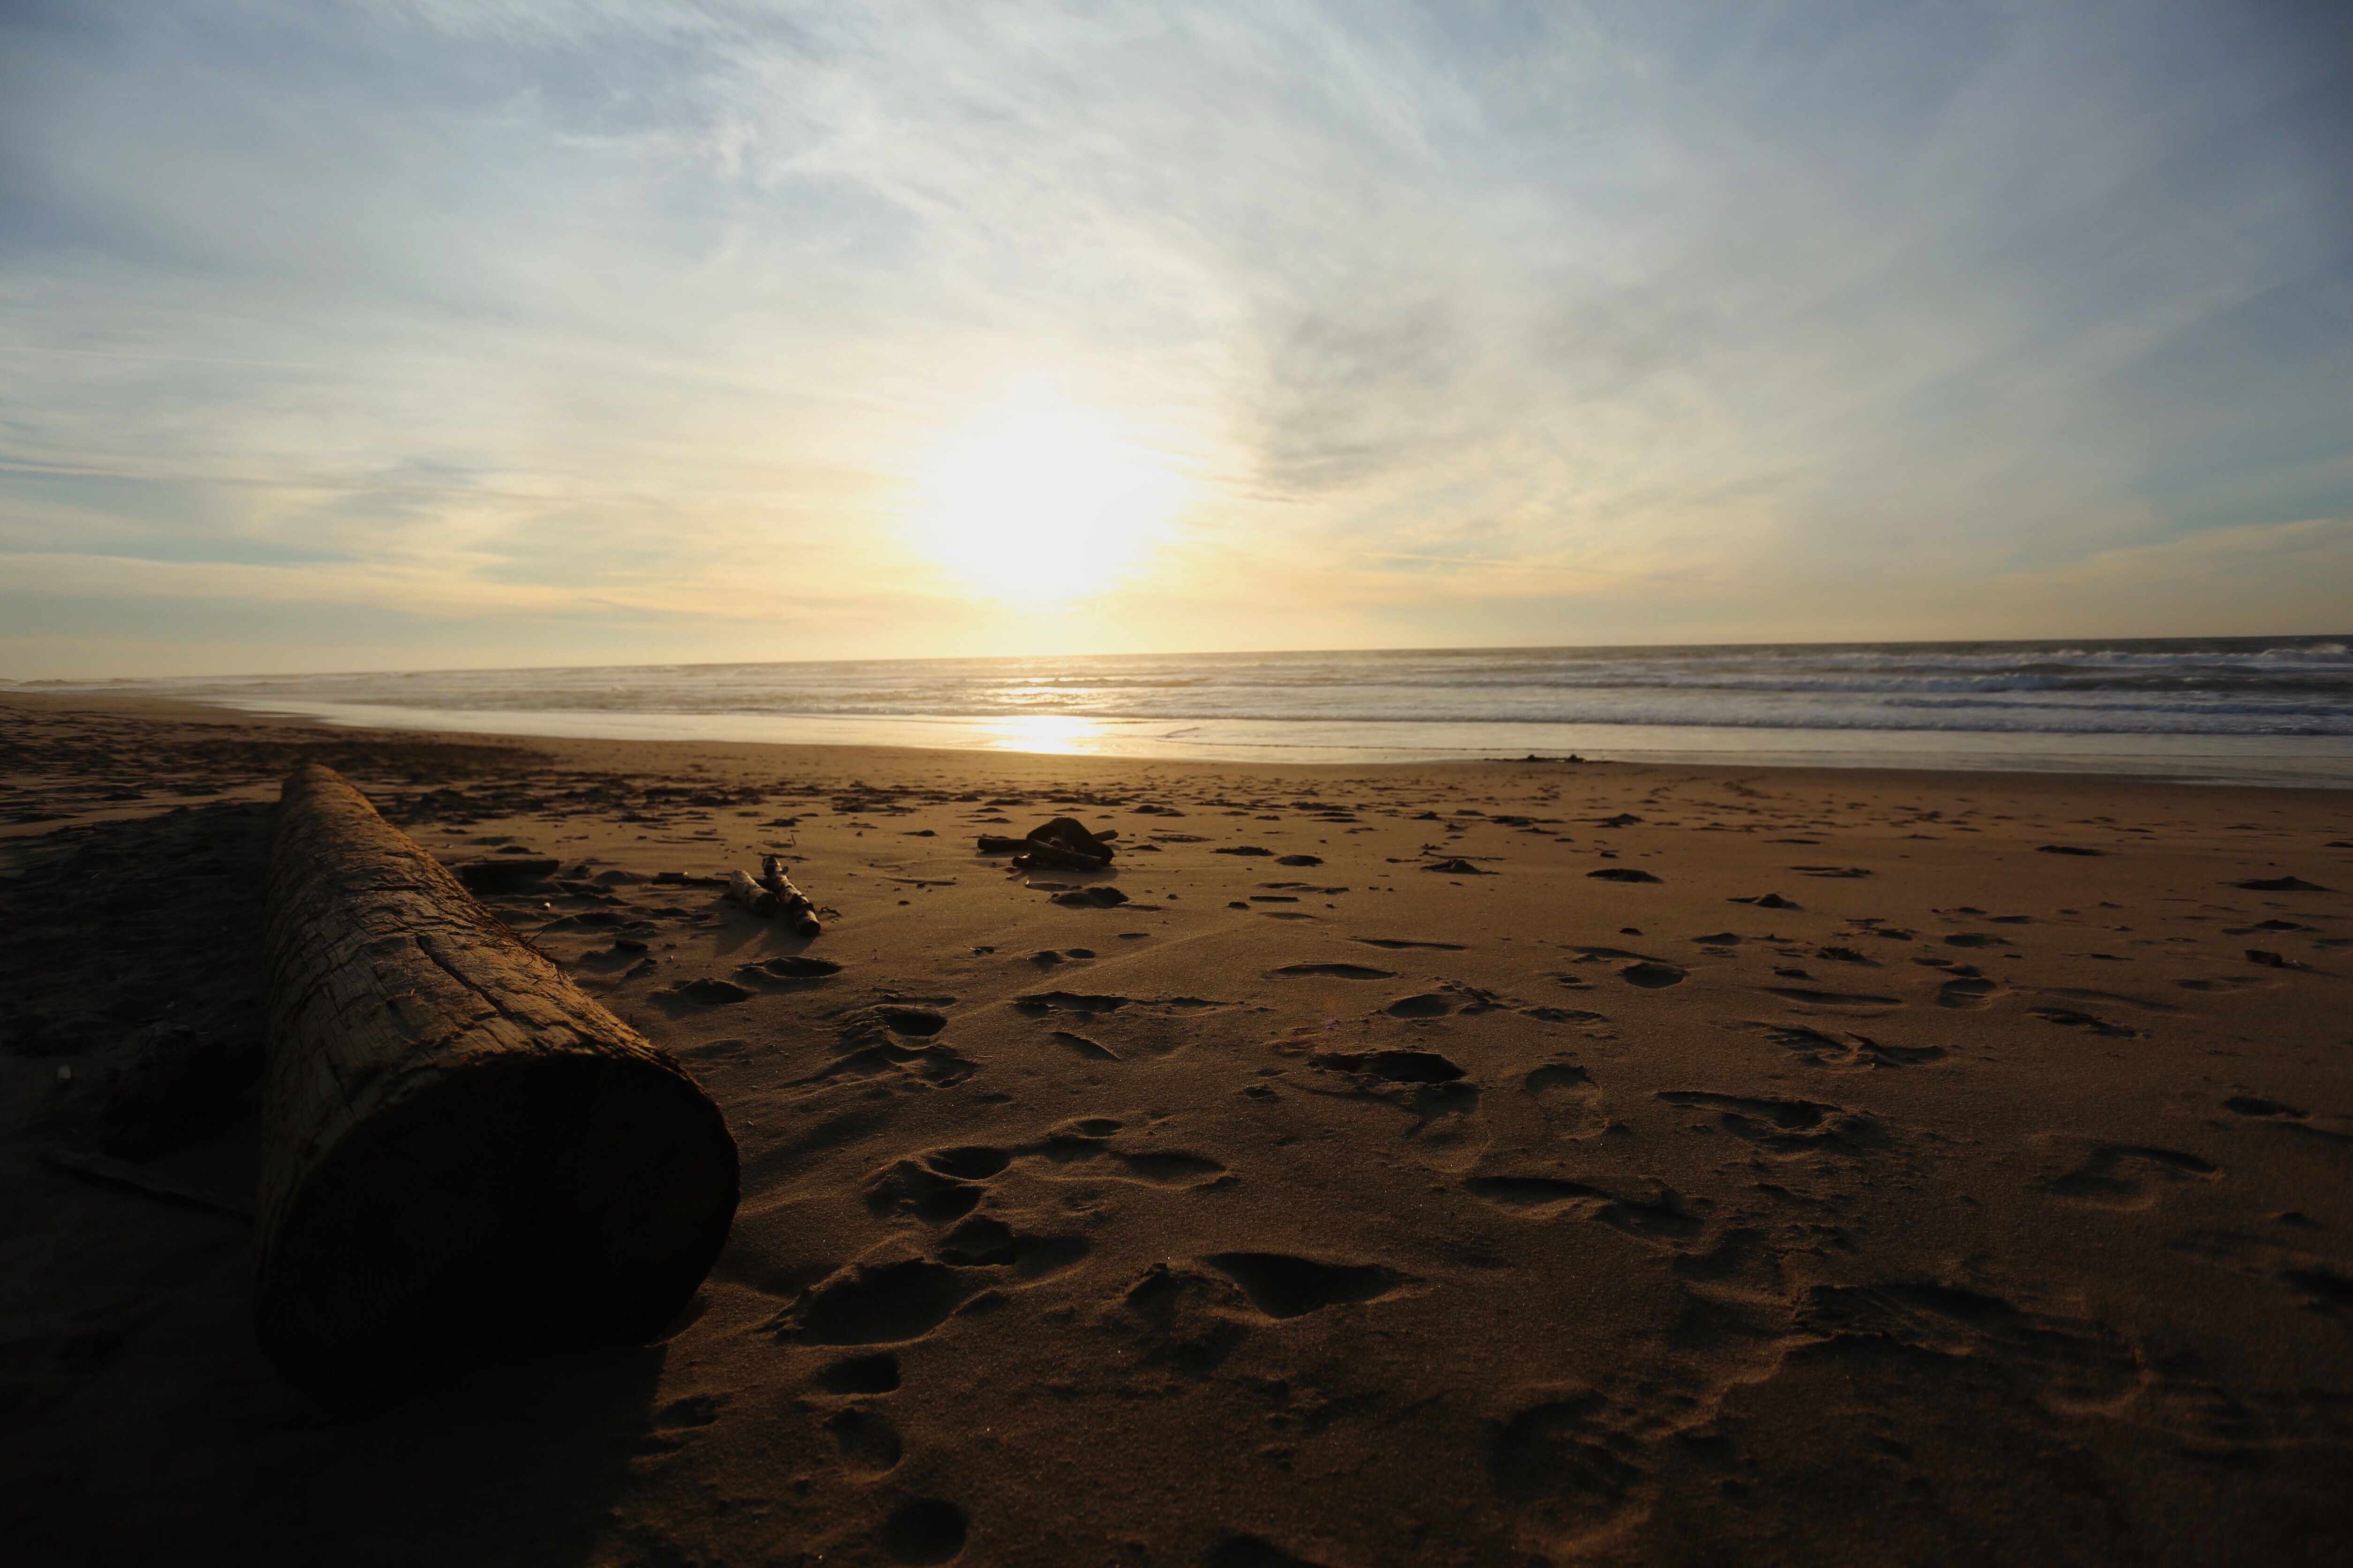
beach, sea, coast, water, nature, sand, rock, ocean, horizon, cloud, sky, wood, sun, sunrise, sunset, sunlight, morning, shore, wave, dawn, dusk, evening, log, reflection, seascape, seashore, material, body of water, footprints, cape, sun glare, wind wave